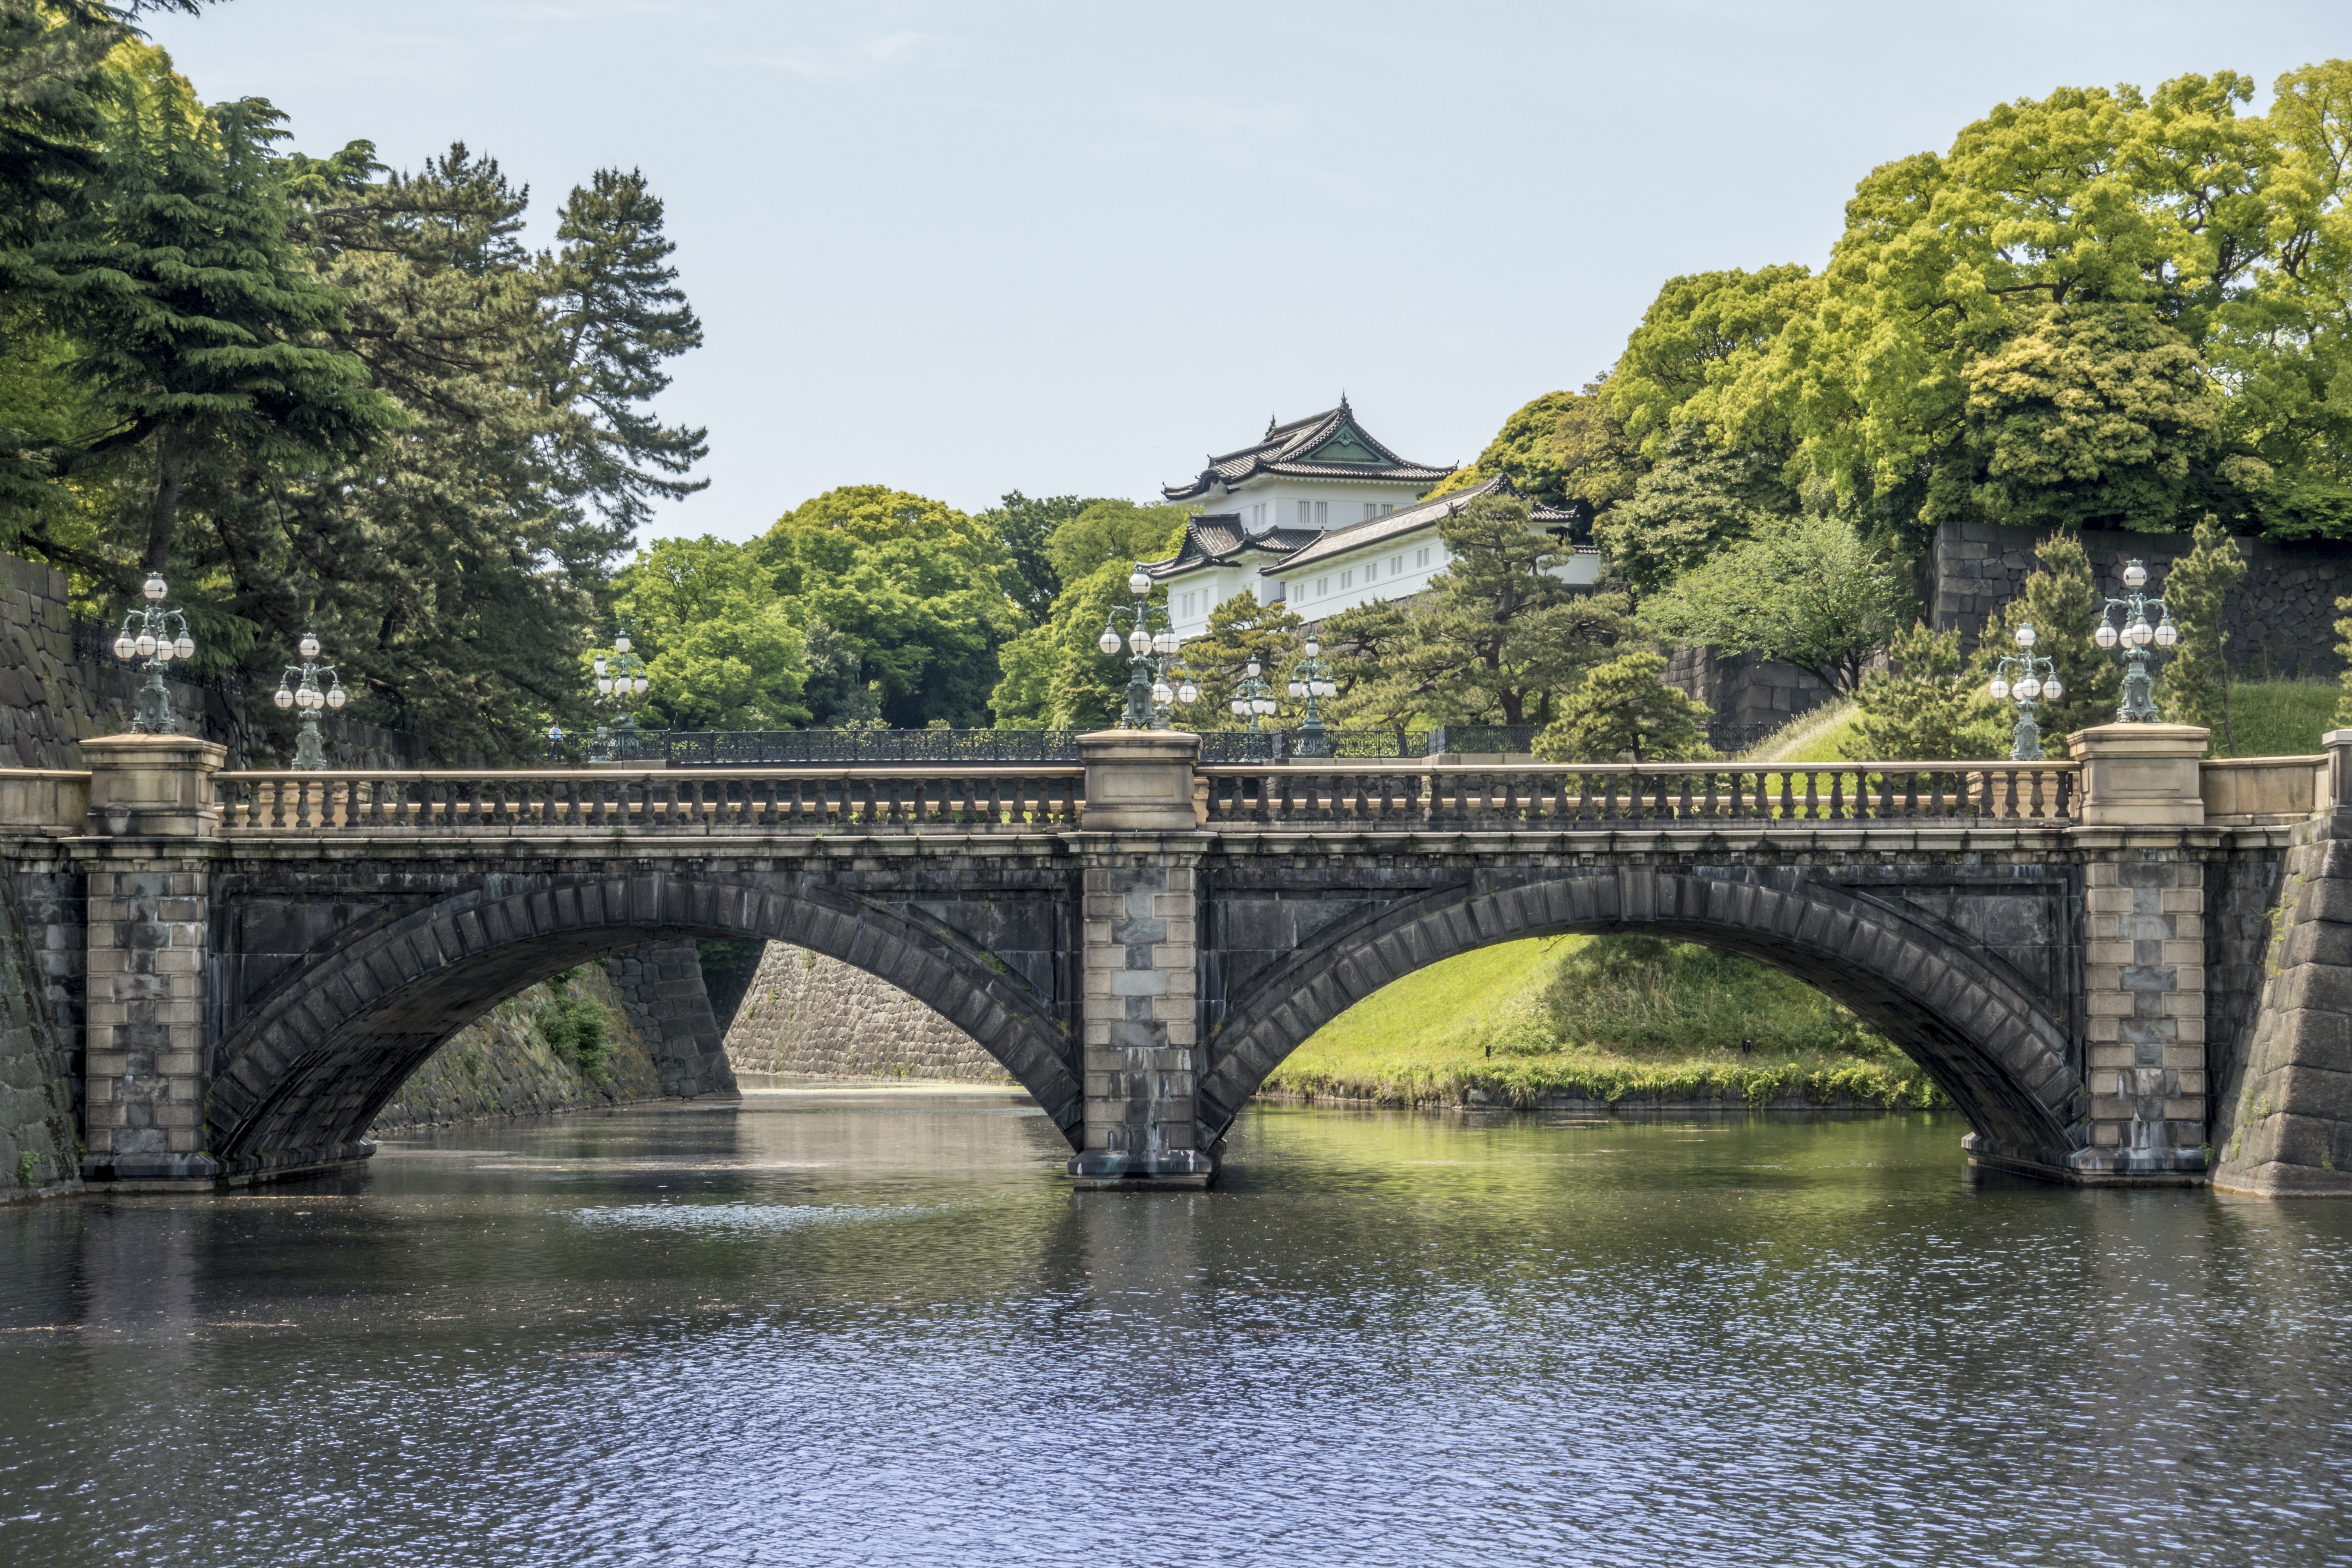
landscape, tree, outdoor, architecture, bridge, building, palace, old, river, travel, castle, asia, ancient, landmark, sightseeing, attraction, historic, tourism, japan, waterway, japanese, culture, history, fort, famous, viaduct, heritage, historical, traditional, samurai, arch bridge, nonbuilding structure